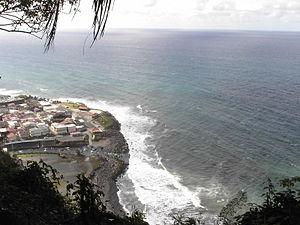
Embouchure, Grand'Rivière en Martinique
Grand'Rivière est une commune française, située dans le département de la Martinique. Ses habitants sont appelés les Riverains.